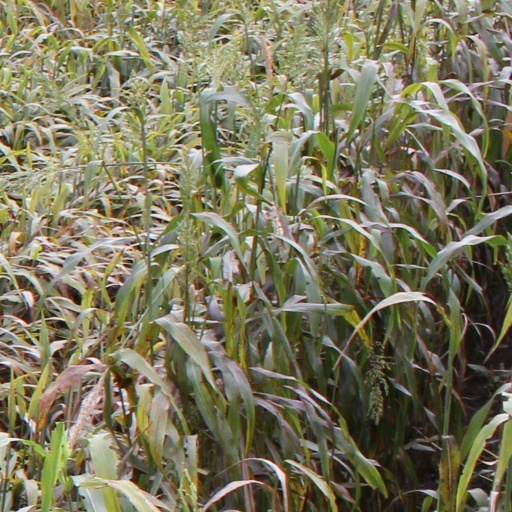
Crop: sorghum